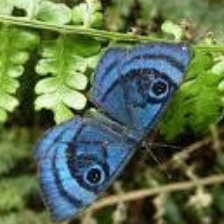
Species: GLITTERING SAPPHIRE